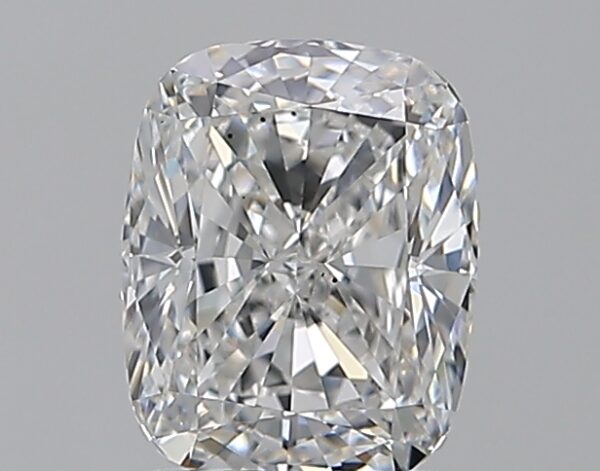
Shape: cushion
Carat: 1.32
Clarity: VS1
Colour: E
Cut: EX
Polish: EX
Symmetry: EX
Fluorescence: ST
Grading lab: GIA
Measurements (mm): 7.13 x 5.7 x 3.86